Umedoi Station

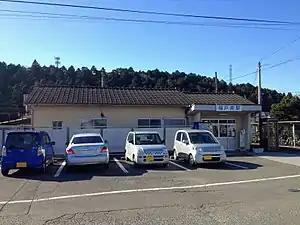
Umedoi Station, January 2018

is a passenger railway station located in the city of Inabe, Mie Prefecture, Japan, operated by the private railway operator Sangi Railway.